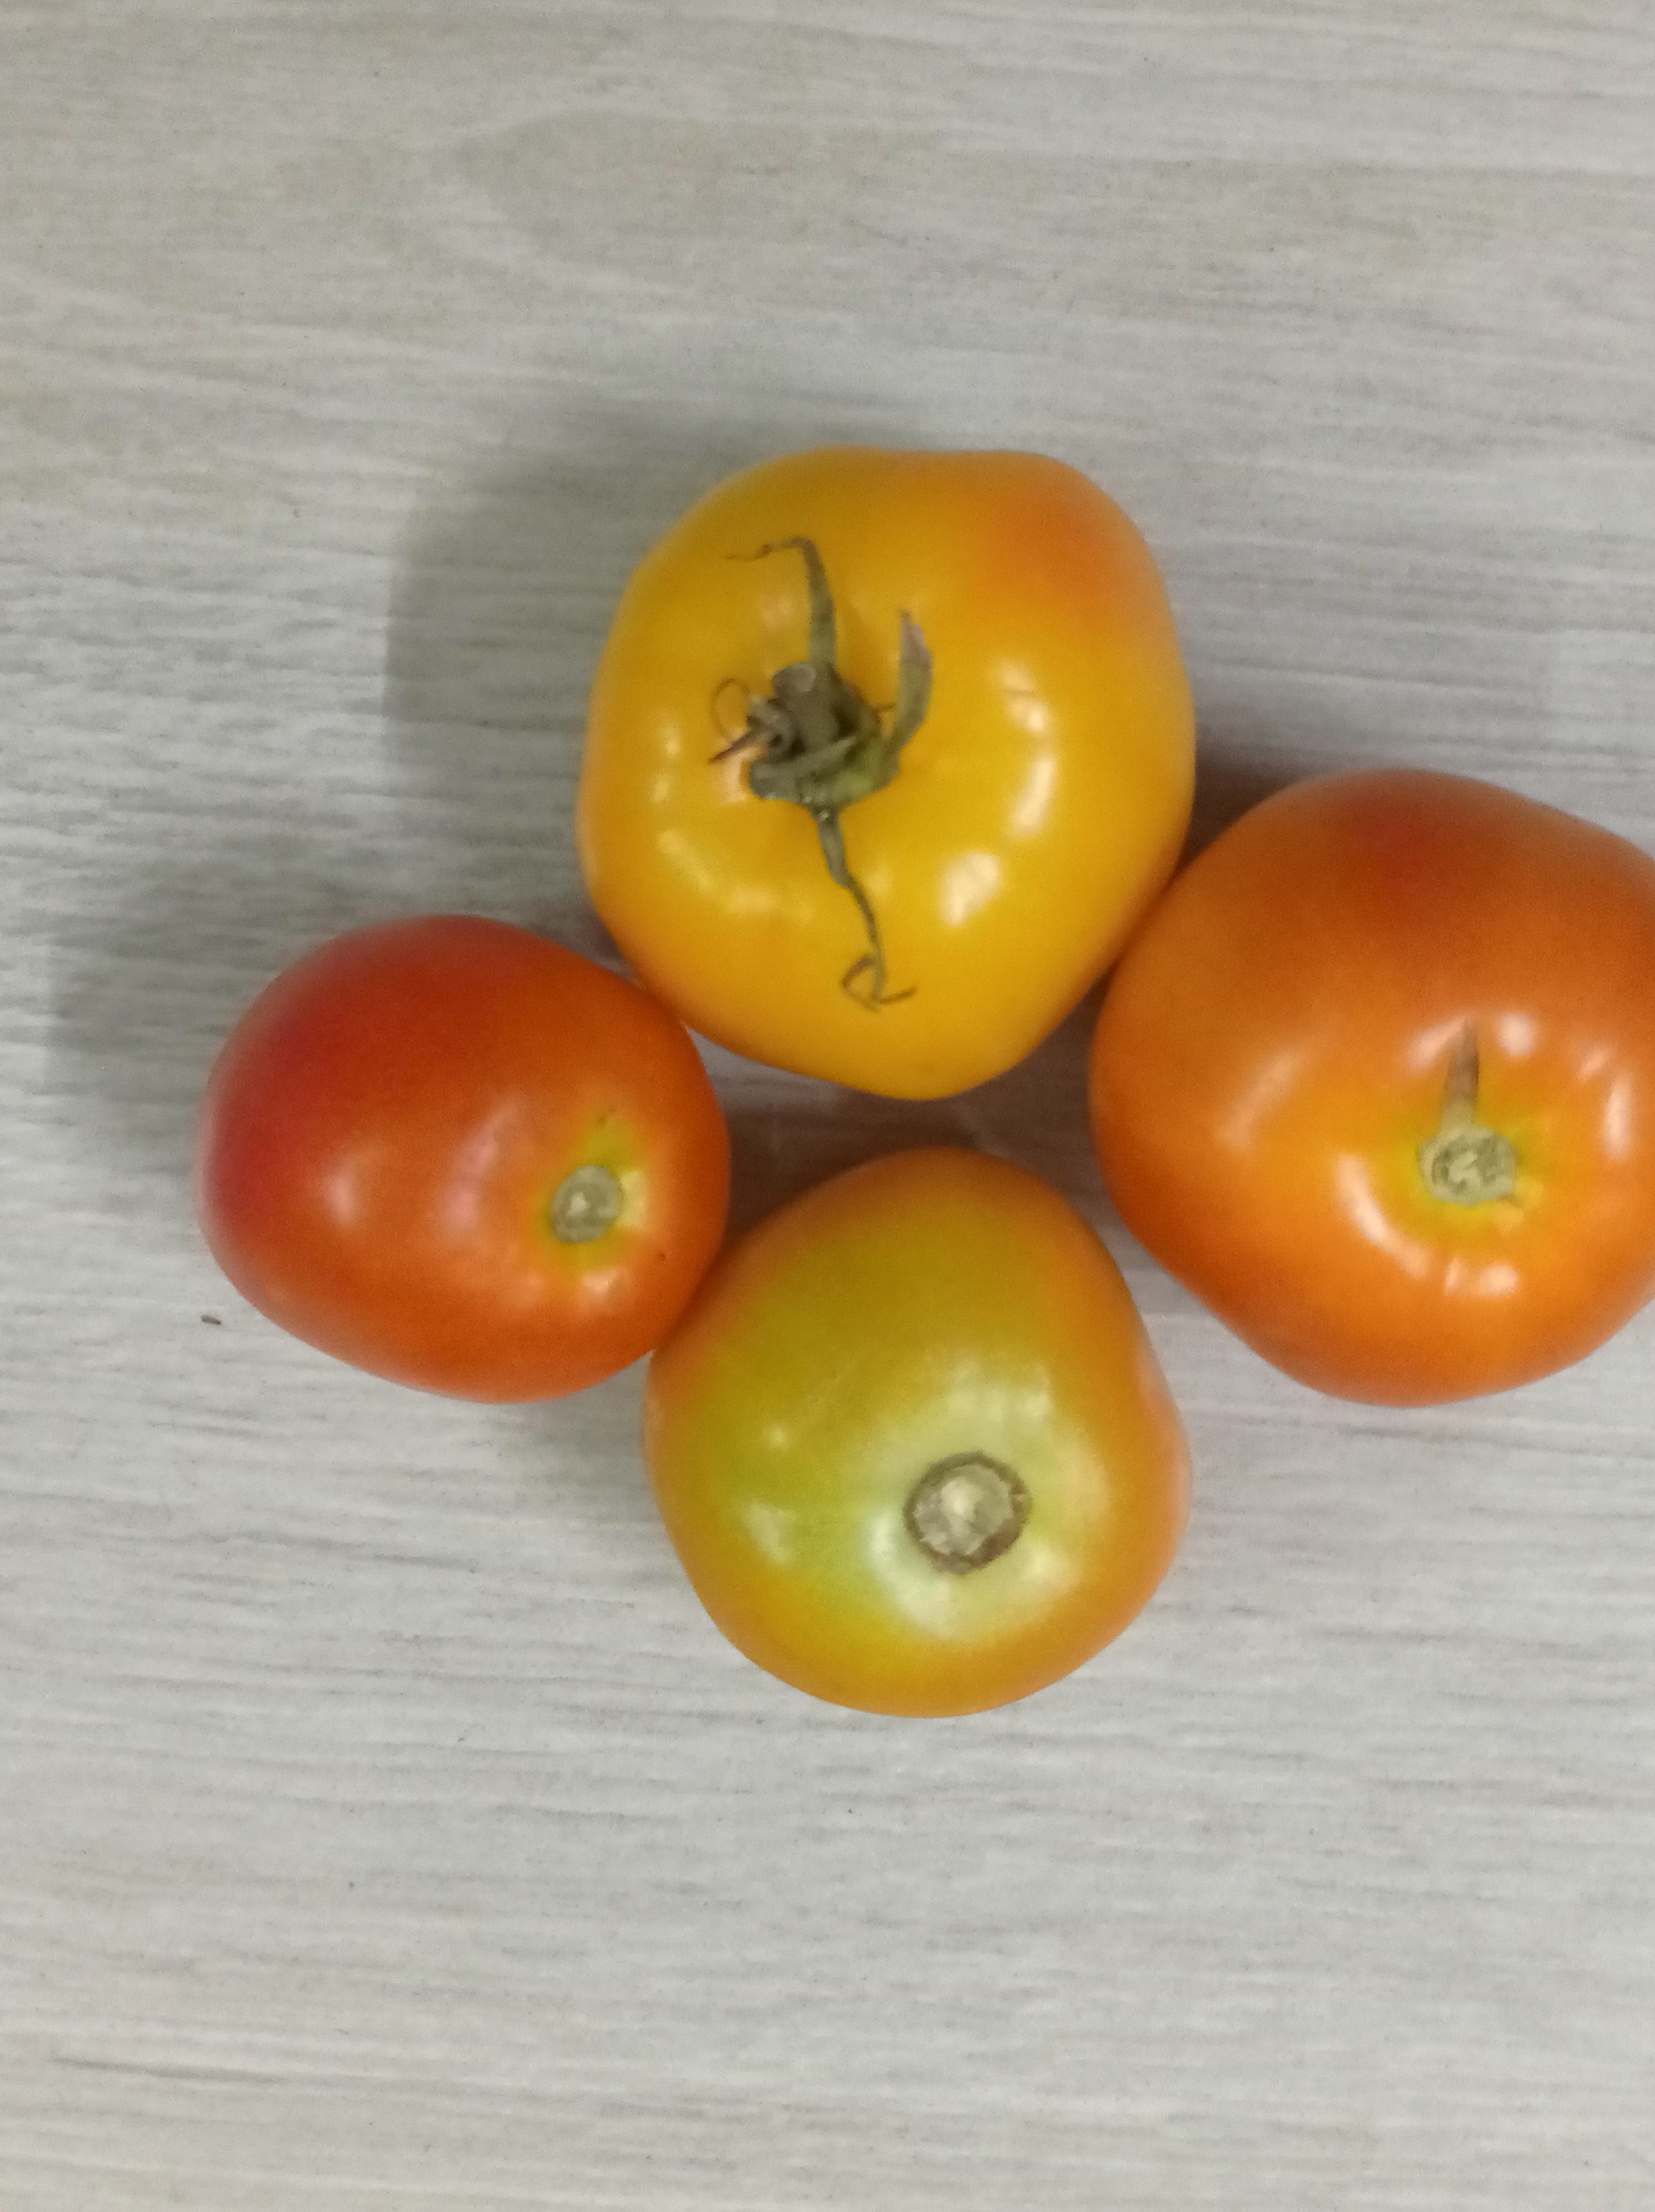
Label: Fresh